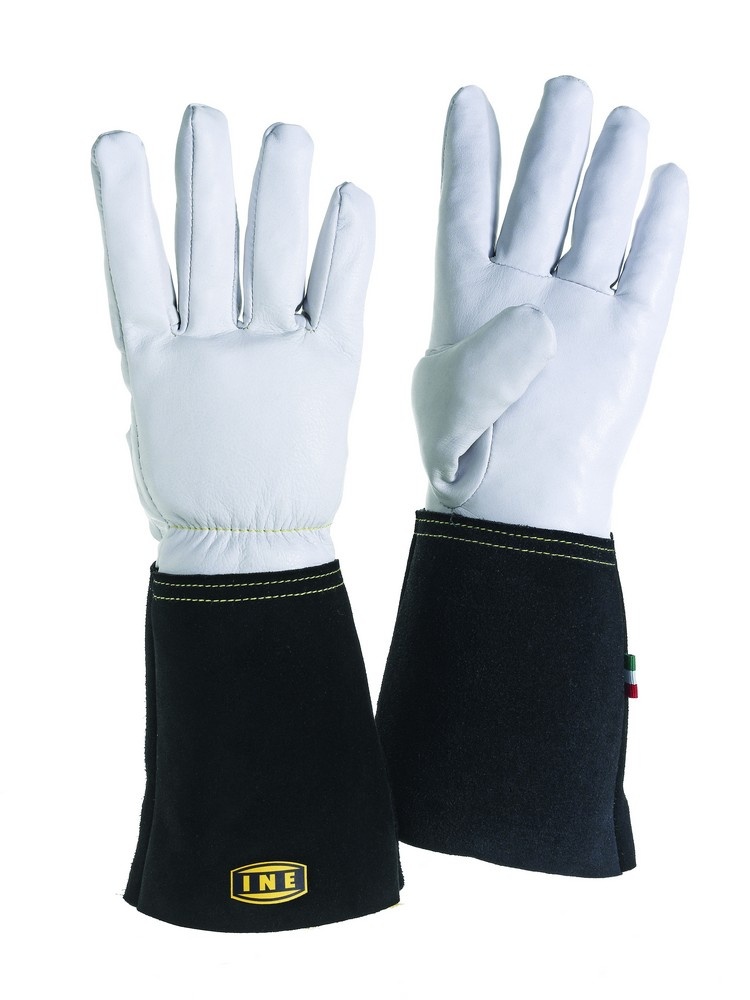
Lashandschoenen TIG maat 11
Lashandschoenen TIG lashandschoenen in geitenleer met manchet in rundleder. Aansluitende pasvorm en zacht vakmanschap voor bewegingen met grotere gevoeligheid en elasticiteit. maat = 11 Aanvullende product maten en verpakkingsgegevens. Product-gewicht_____: 0.2 Product-lengte______: 340.0 Product-breedte_____: 290.0 Product-hoogte______: 40.0 Totaal-gewicht______: 0.2 Verpakkingslengte___: 340.0 Verpakkinghoogte____: 40.0
Brand: Valkenpower
Category: Sporting Goods > Athletics > Rugby > Rugby Gloves